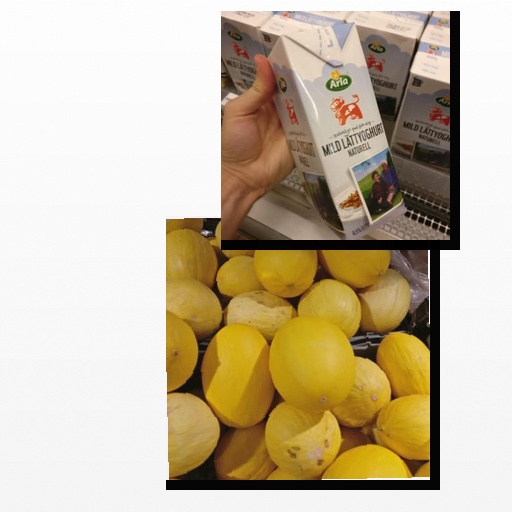
Food items: natural_low_fat_yogurt, melon